Safeguarded wharf

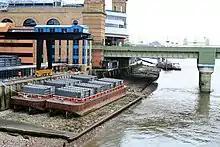
Barges at Walbrook Wharf, the only safeguarded wharf in central London

Safeguarded wharves are those wharves in London which have been given special status by the Mayor of London and the Port of London Authority (PLA) which ensures they are retained as working wharves and are protected from redevelopment into non-port use.